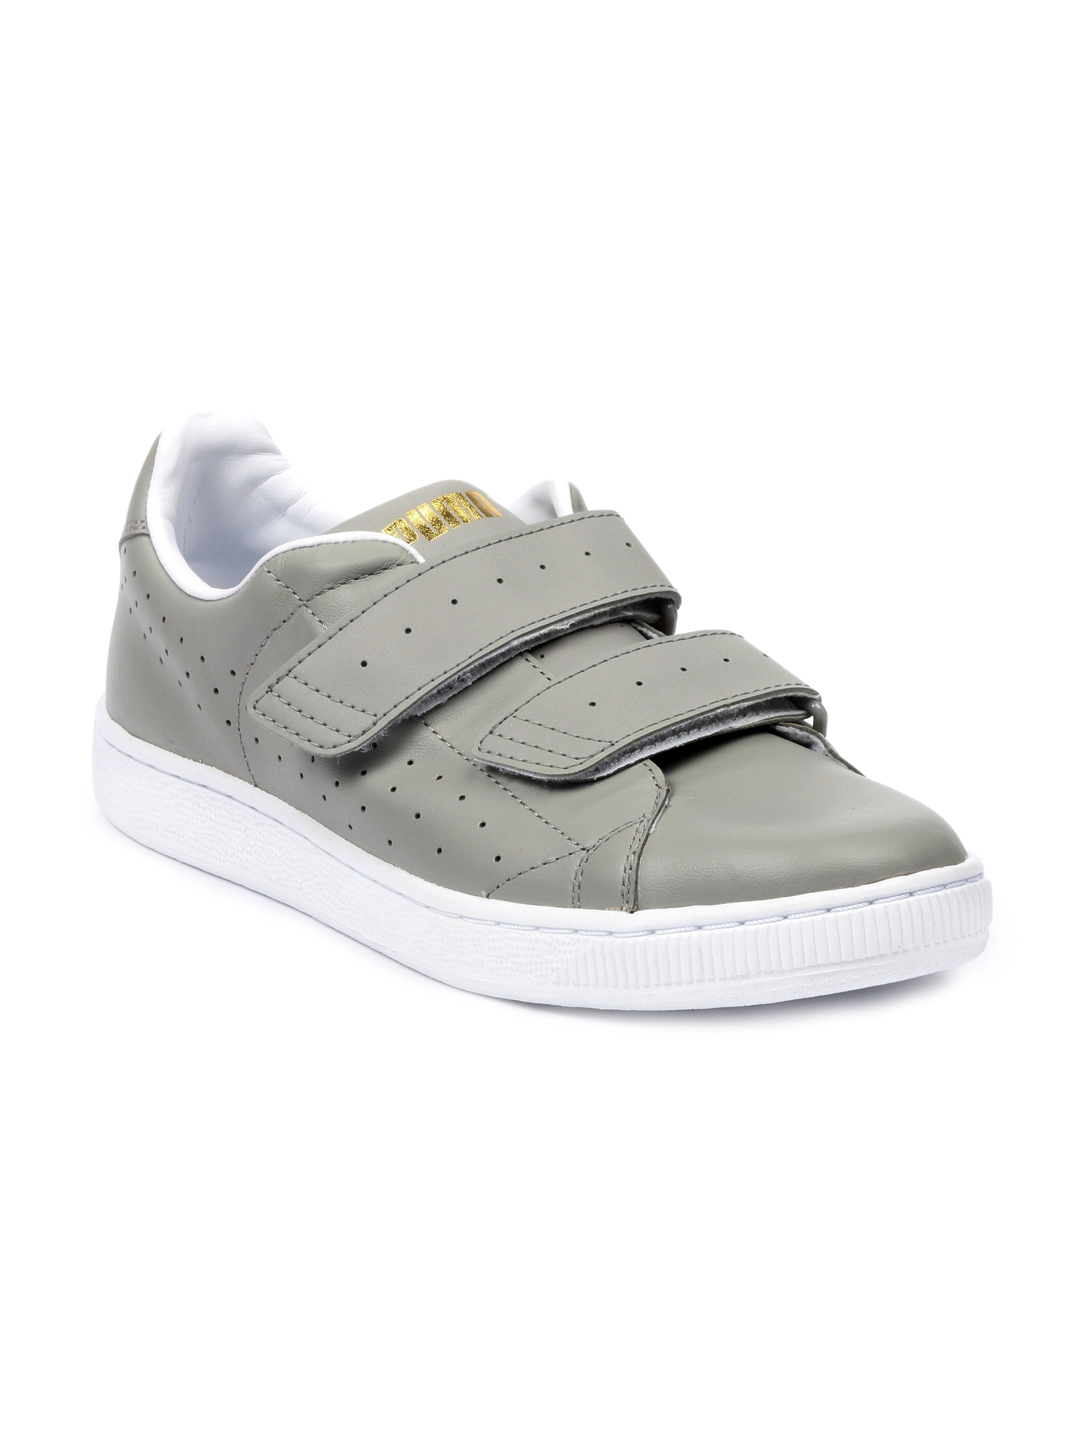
Puma Men Grey Madison Classic Shoes
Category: Footwear / Shoes / Casual Shoes
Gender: Men
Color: Grey
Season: Summer 2012
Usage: Casual